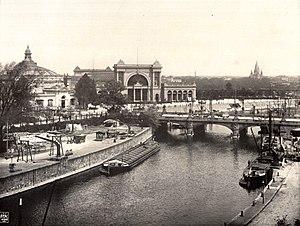
Le Deutsches Kolonialmuseum était un musée situé à Berlin-Moabit entre 1899 et 1915, consacré aux colonies allemandes.